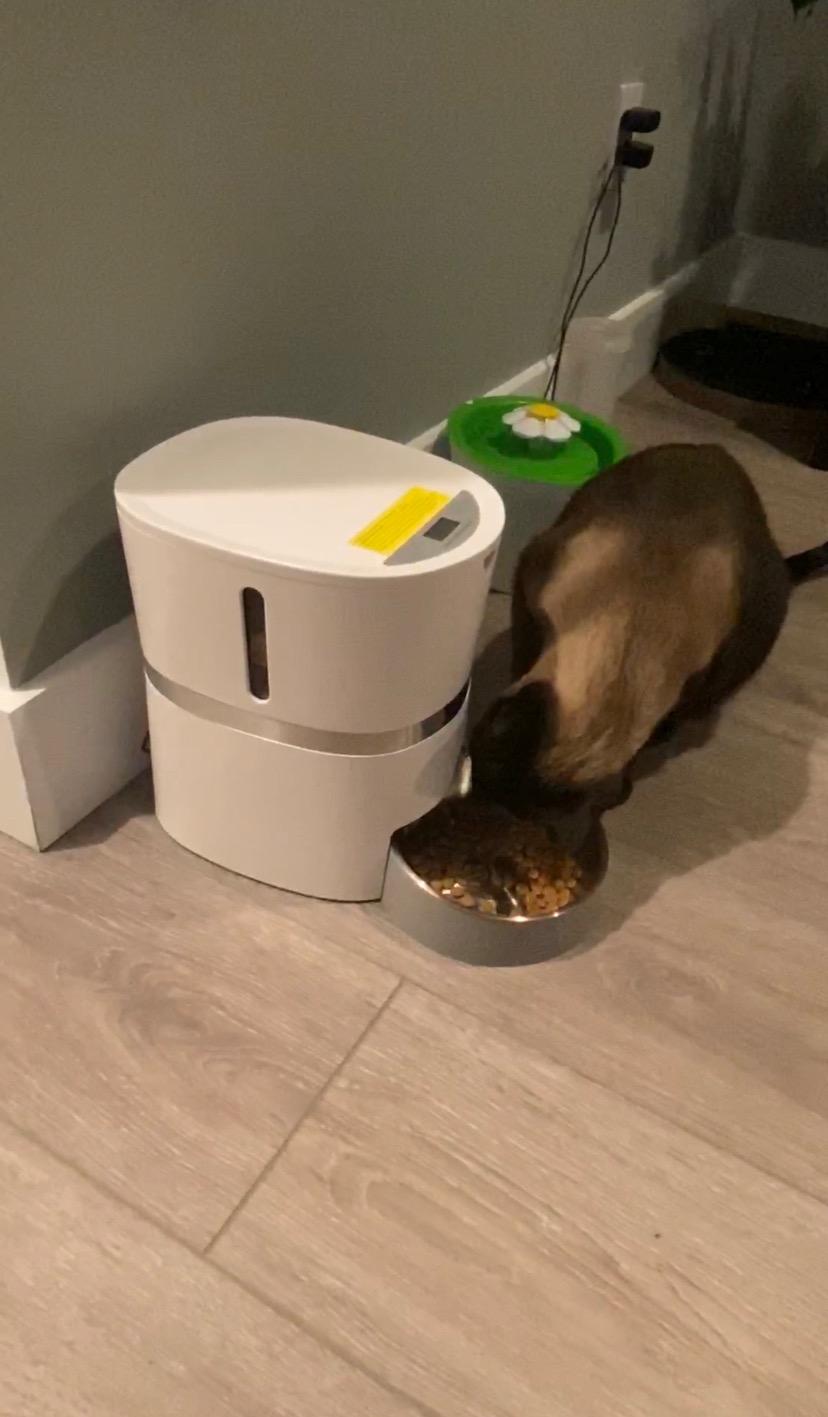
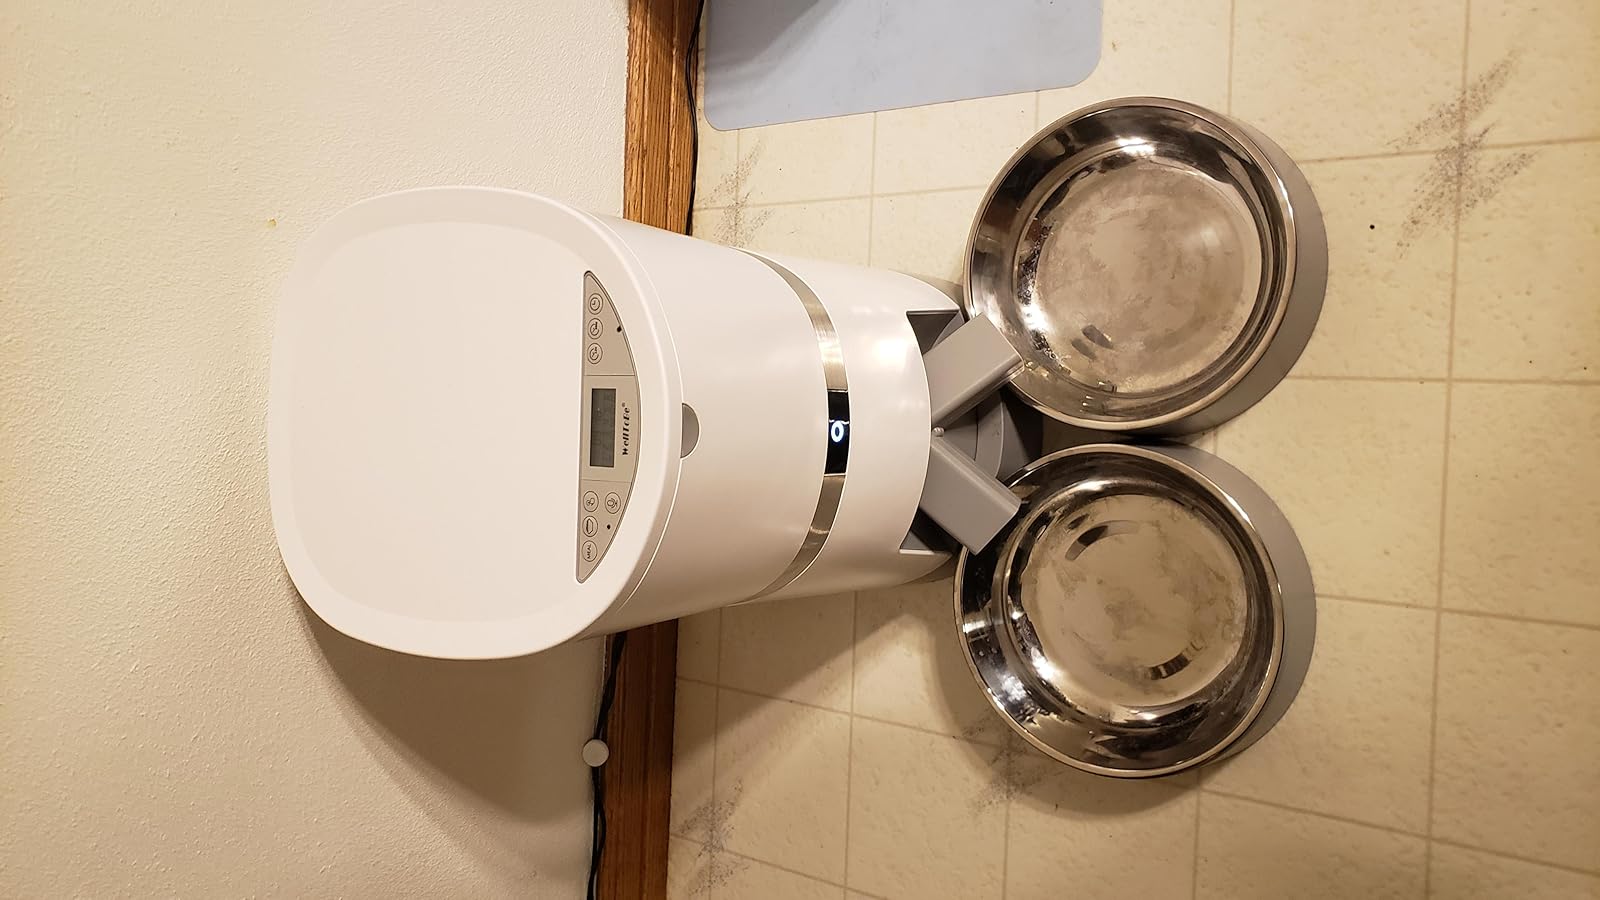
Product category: items_feeder
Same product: no